Lucky Diamond (dog)

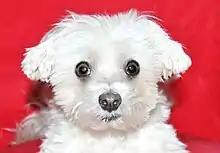

Lucky Diamond (c. 1997 – June 5, 2012) was a female Maltese owned by Wendy Diamond, media personality and publisher of "Animal Fair" Magazine. Lucky is the current Guinness World Record holder for most photographed dog with celebrities.